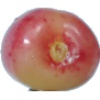
Label: cherry_rainier